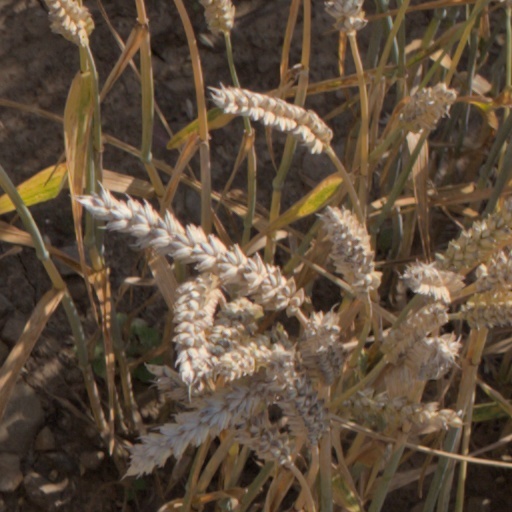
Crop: wheat